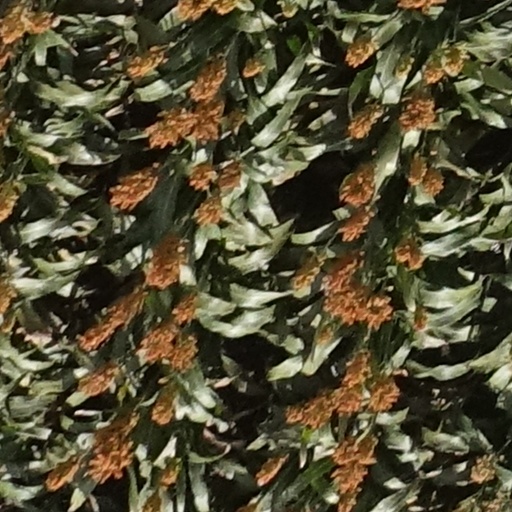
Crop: sorghum